University of Freiburg

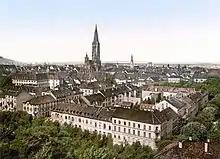
Freiburg around 1900

The university had enough endowments and earnings to survive until the beginning of the regency of Ludwig I, Grand Duke of Baden in 1818. Finally in 1820, he saved the university with an annual contribution. Since then, the university has been named Albert Ludwigs University of Freiburg ("Albert-Ludwigs-Universität Freiburg") as an acknowledgement of gratitude by the university and the citizens of Freiburg.